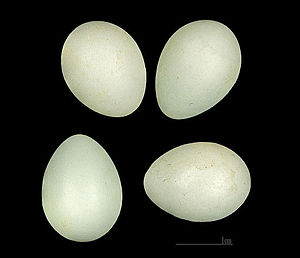
Broget fluesnapper / Ynglepladser
Ficedula hypoleuca
Den brogede fluesnapper er en fluesnapper i ordenen af spurvefugle. Den når en længde på 13 cm. Den yngler i det meste af Europa og det vestlige Asien og overvintrer hovedsageligt i det vestlige Afrika. I Danmark lever fluesnapperen for det meste i løvskove eller i større haver og parker.